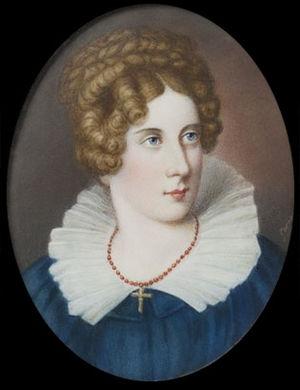
Annette von Droste-Hülshoff, de son nom complet Anna Elisabeth Franziska Adolphine Wilhelmine Louise Maria, Freiin von Droste zu Hülshoff, née le 10 janvier 1797 au château Hülshoff en Westphalie et morte le 25 mai 1848 à Meersburg au bord du lac de Constance, est l'une des écrivaines et compositrices allemandes les plus importantes du XIXᵉ siècle.